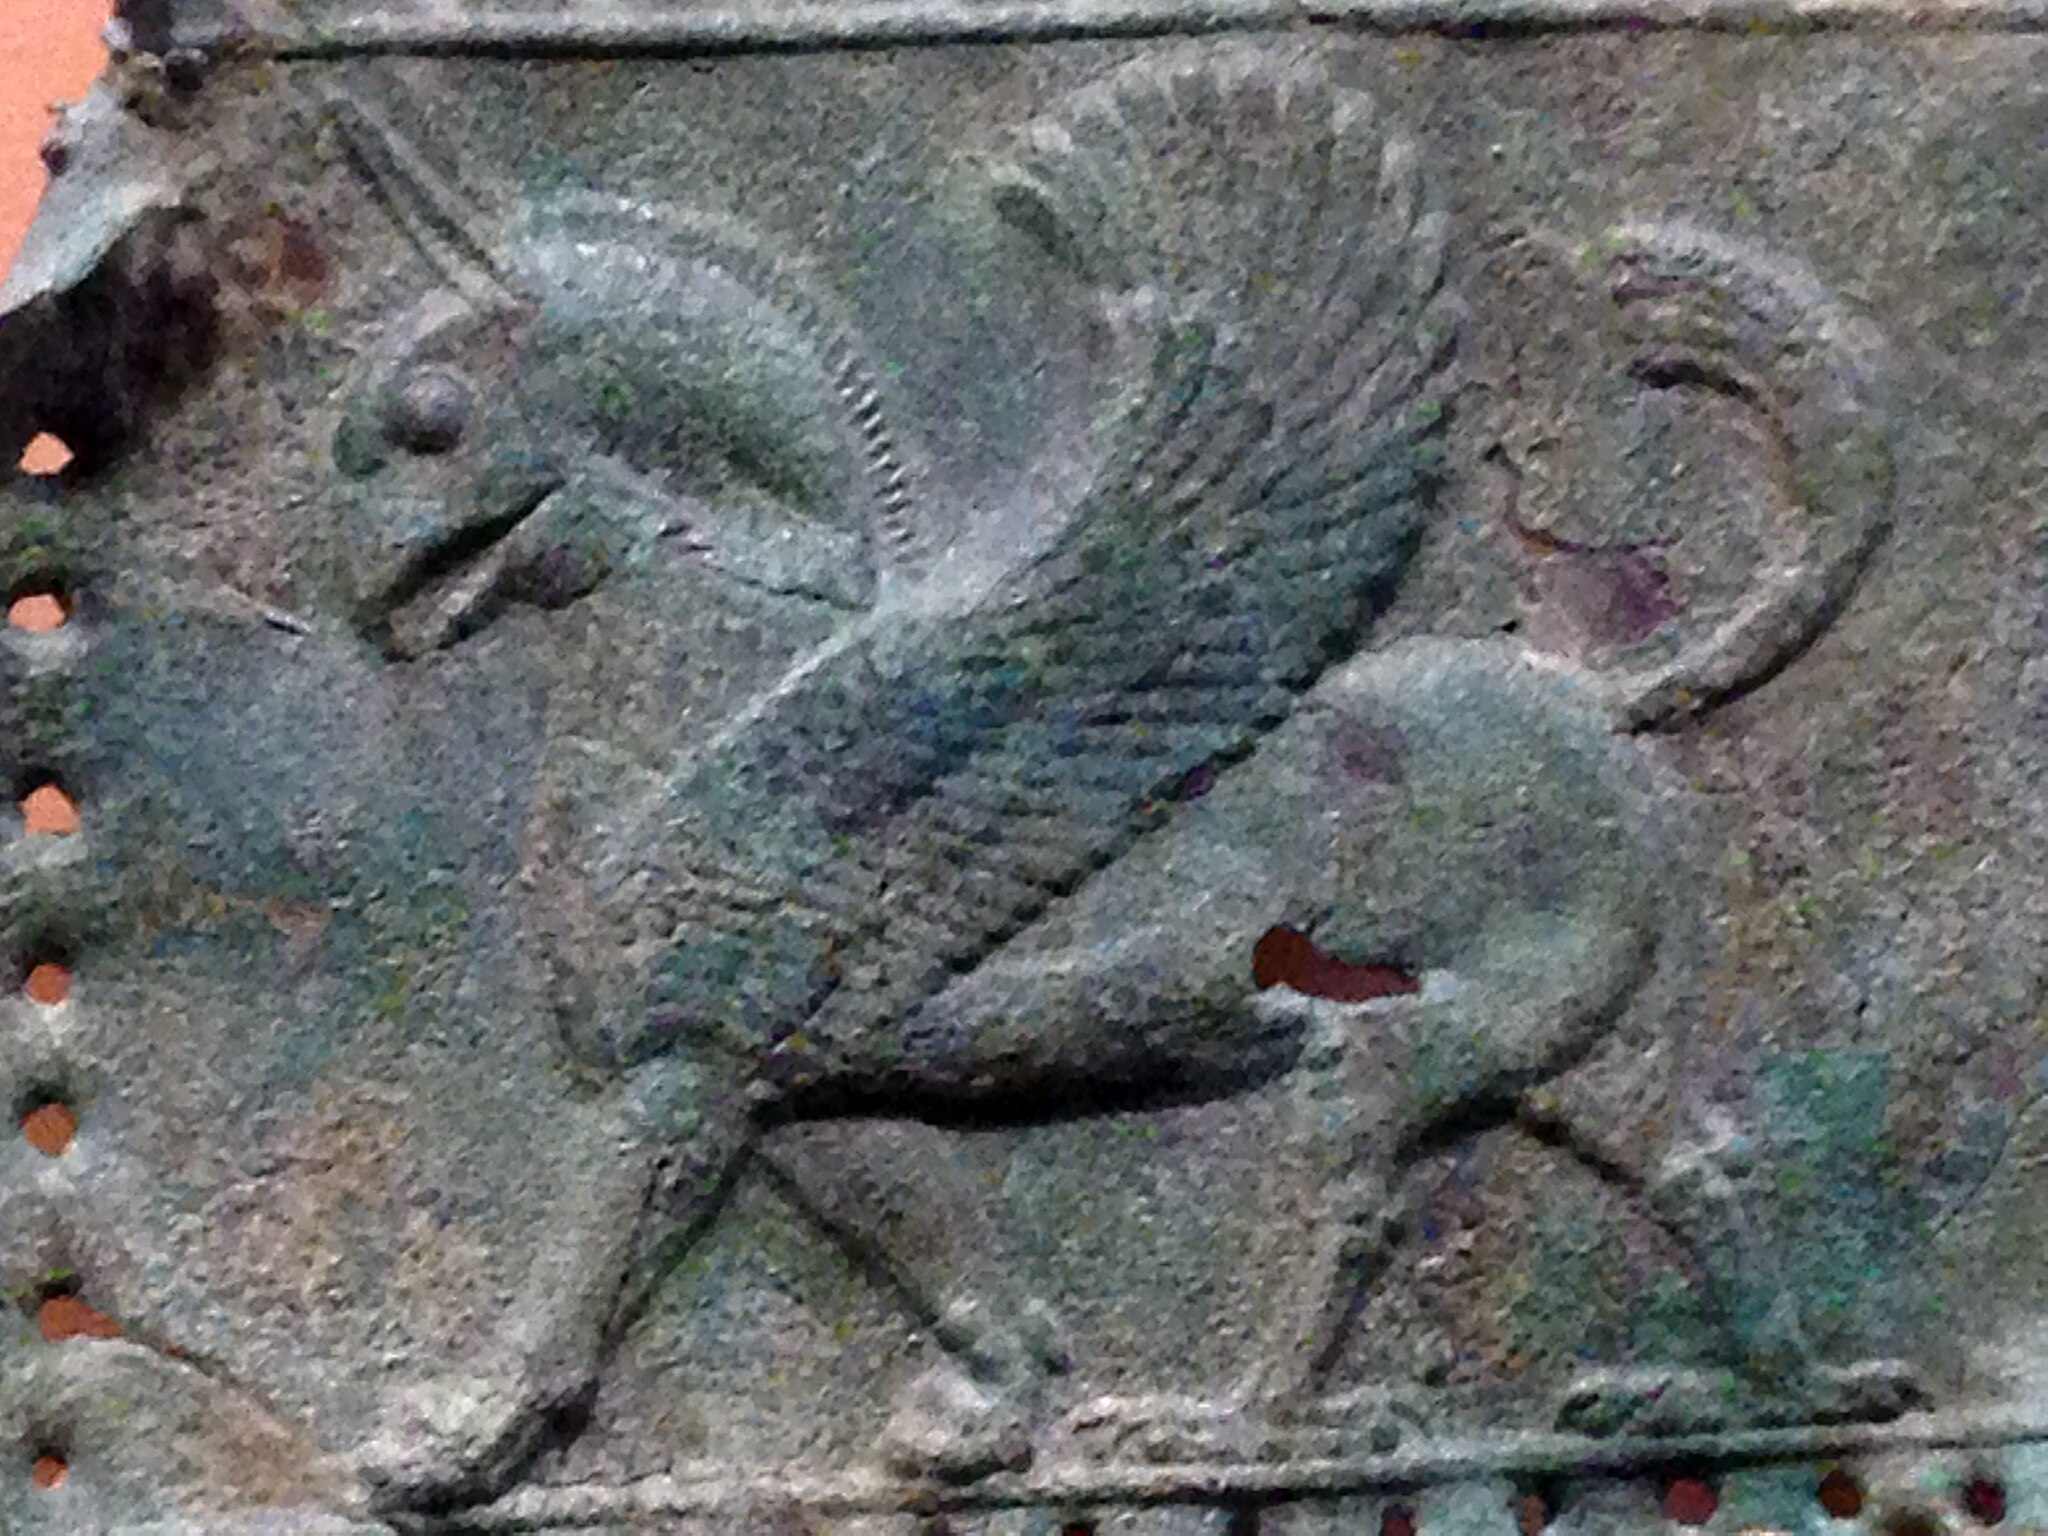
Title: UC Oriental Institute Persian section 02
Description: University of Chicago Oriental Institute. Bronze Bands with Striding Griffins. Persepolis. 550-330BCE
Date: 2014-12-03 15:44:51
Categories: Self-published work, Bronze reliefs in Iran, Striding Griffins (Oriental Institute, Chicago)